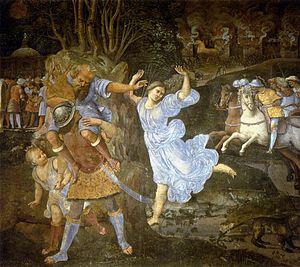
Girolamo Genga est un peintre et un architecte de la Renaissance italienne de style maniériste.